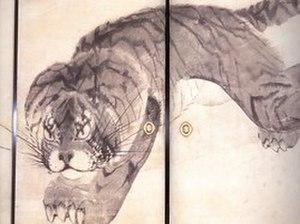
Photo prise durant une exposition a Nara. L'œuvre date de 1786.
Nagasawa Rosetsu est un peintre japonais du XVIIIᵉ siècle, né en 1754 et décédé le 10 juillet 1799.